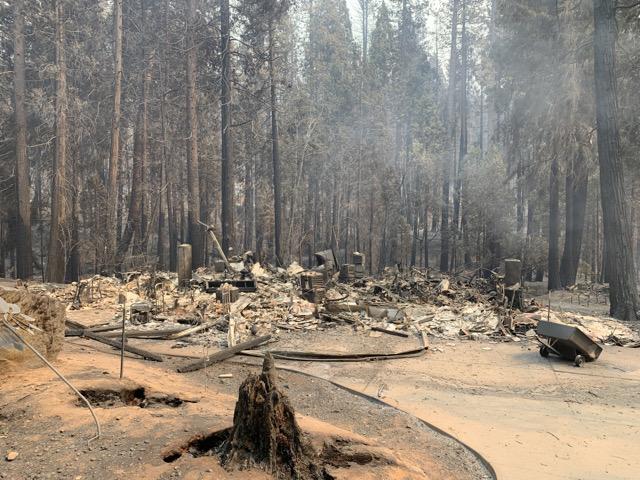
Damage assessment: destroyed